Eva Duldig

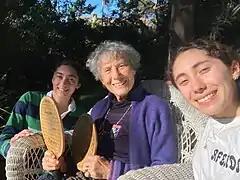
Eva Duldig and her granddaughters, 2022

Duldig met Dutch Maccabiah tennis player Henri de Jong on a Tel Aviv tennis court at the 1961 Maccabiah Games in Israel. They became engaged five days after they met, and married in February 1962 in Australia at the St Kilda Hebrew Congregation synagogue. They initially lived for three years in Arnhem in Holland before settling in Melbourne. They were married for 57 years until his death in 2019.